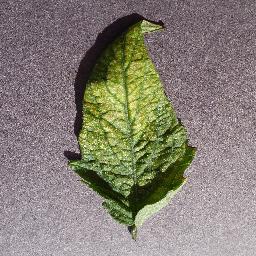
Label: Tomato___Spider_mites Two-spotted_spider_mite